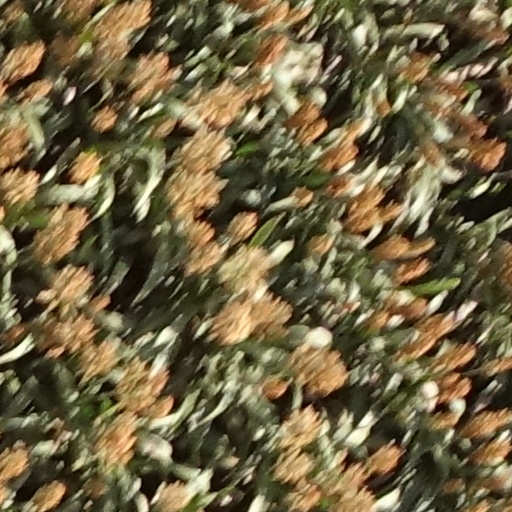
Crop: sorghum